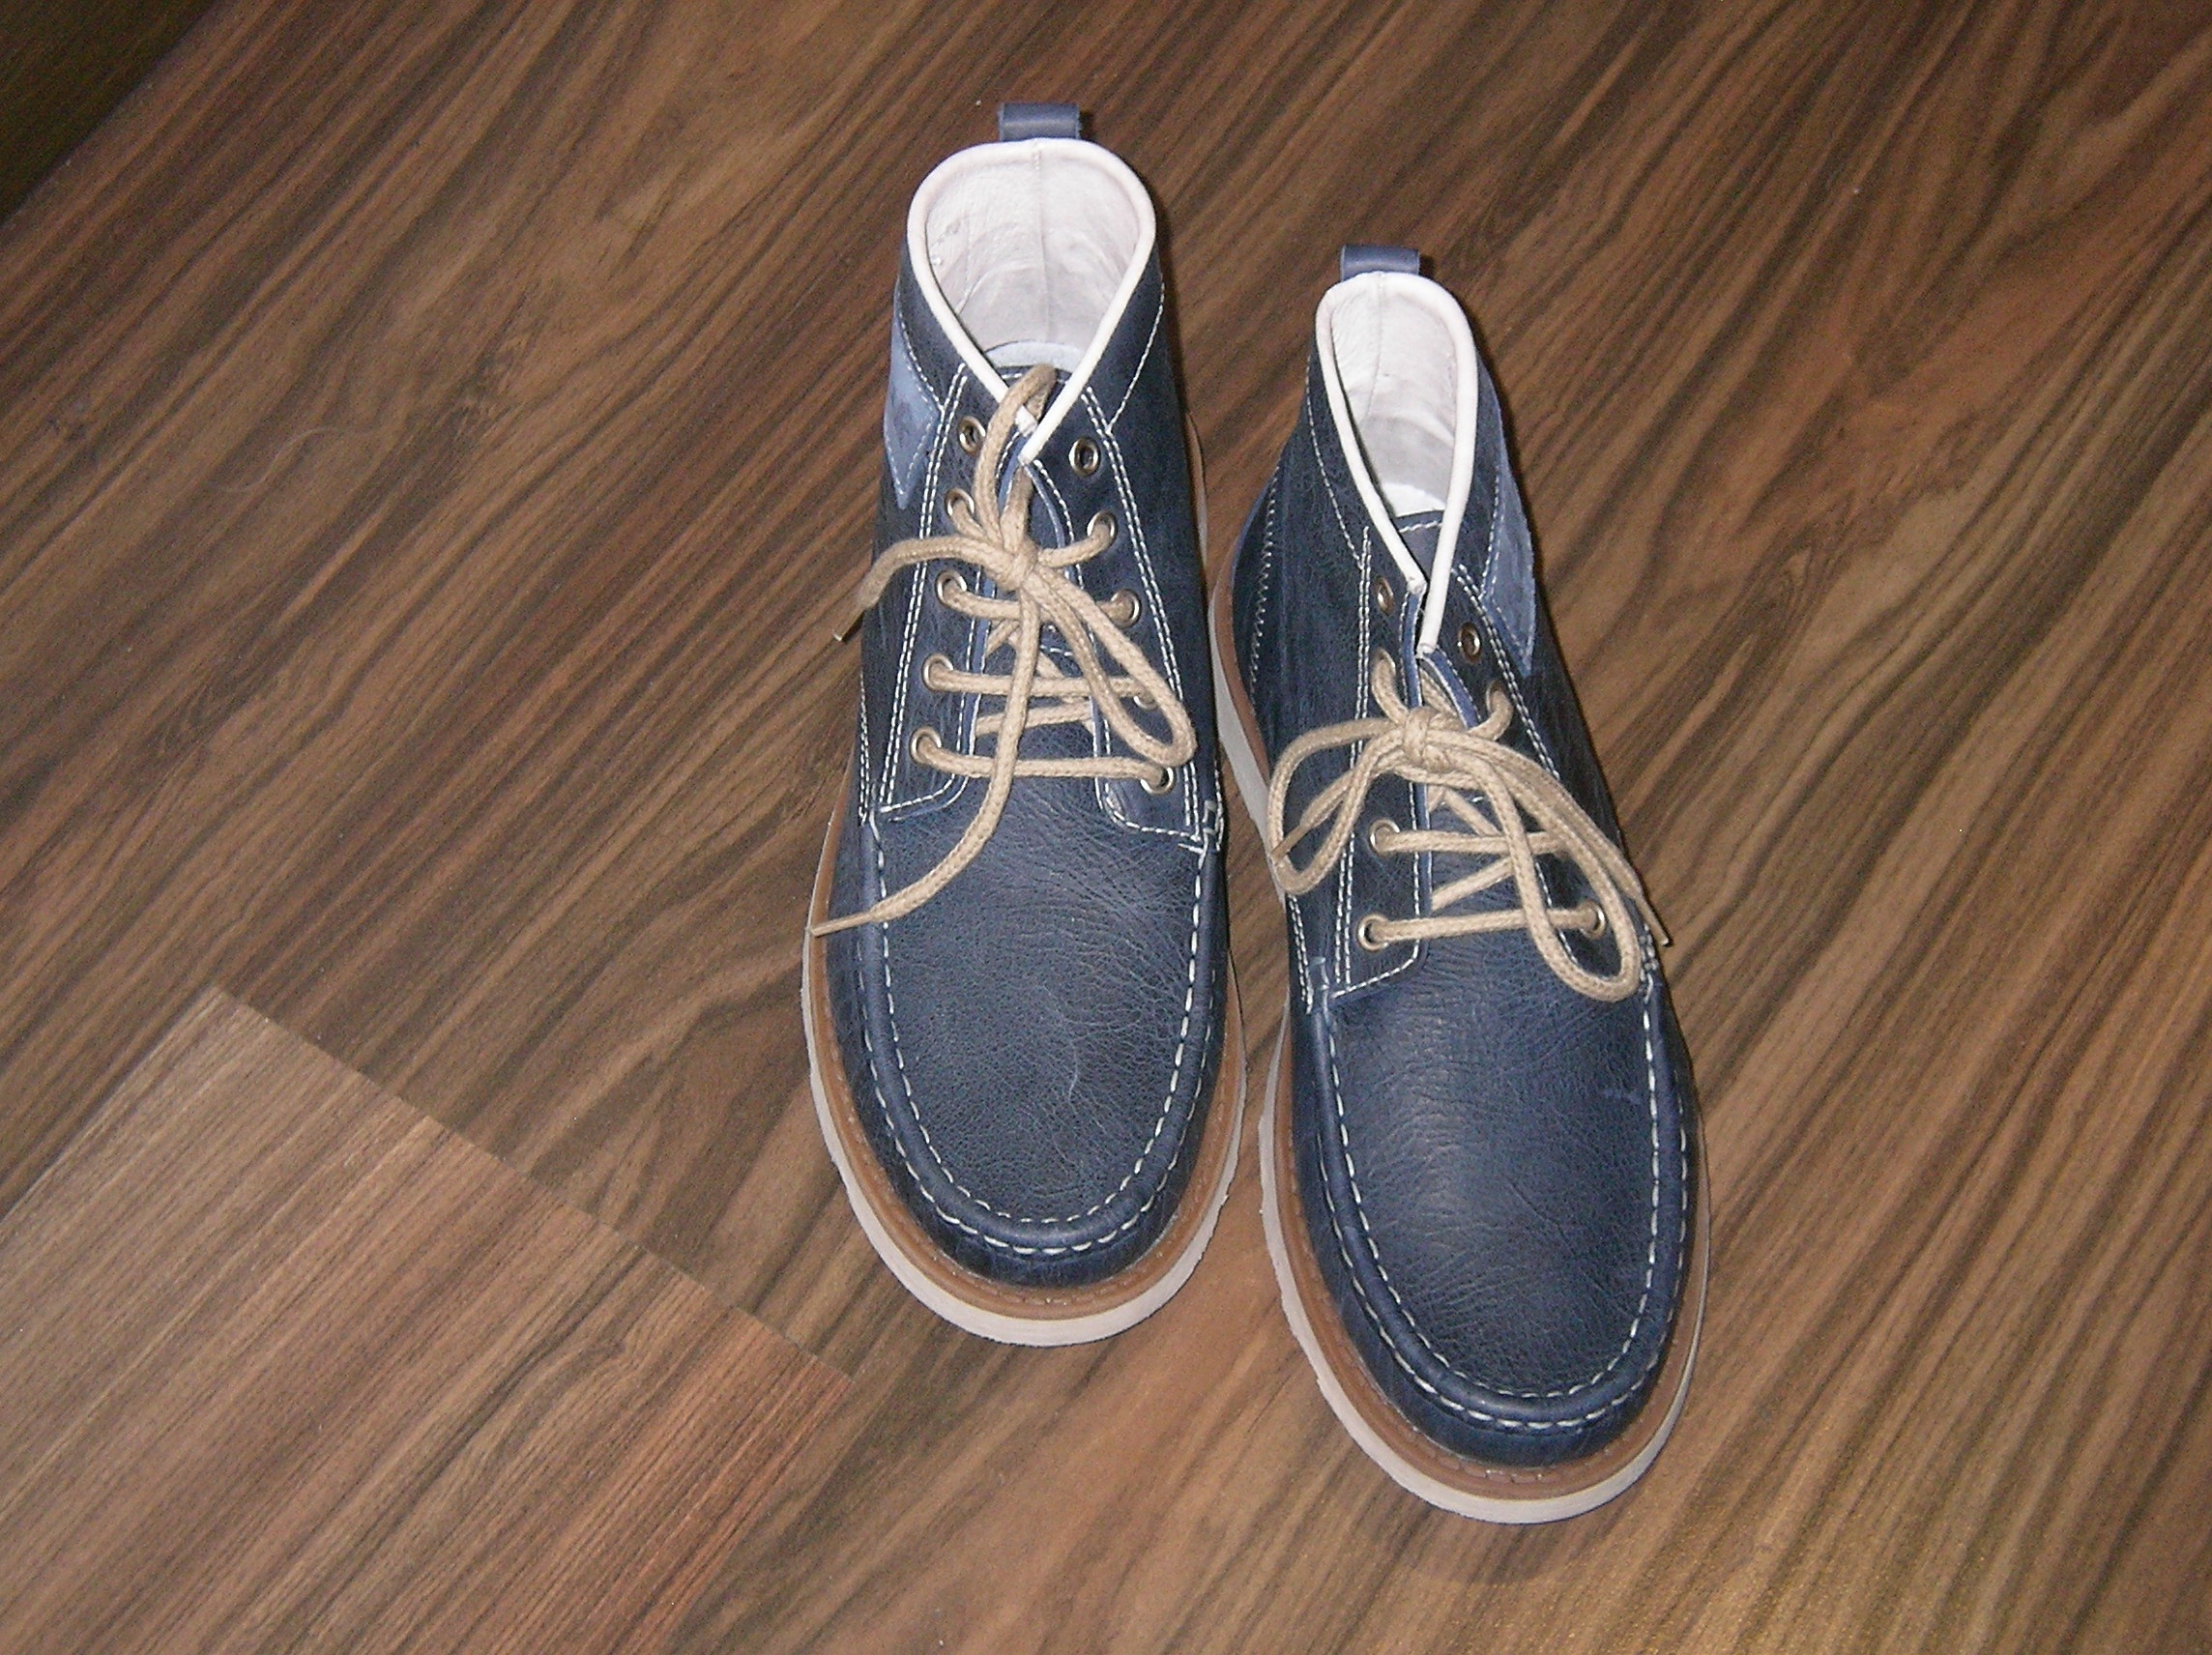
shoe, leather, leg, foot, blue, black, sneakers, footwear, outdoor shoe, blue shoes